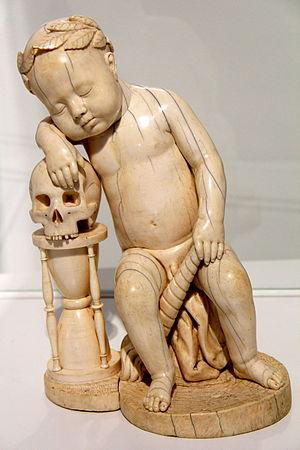
Statuette en ivoire réalisée par l’entourage de Leonhard Kern appartenant au Musée du Louvre, photographiée lors de l’exposition temporaire «Le Temps à l'œuvre» dans le Pavillon de verre au Musée du Louvre-Lens.